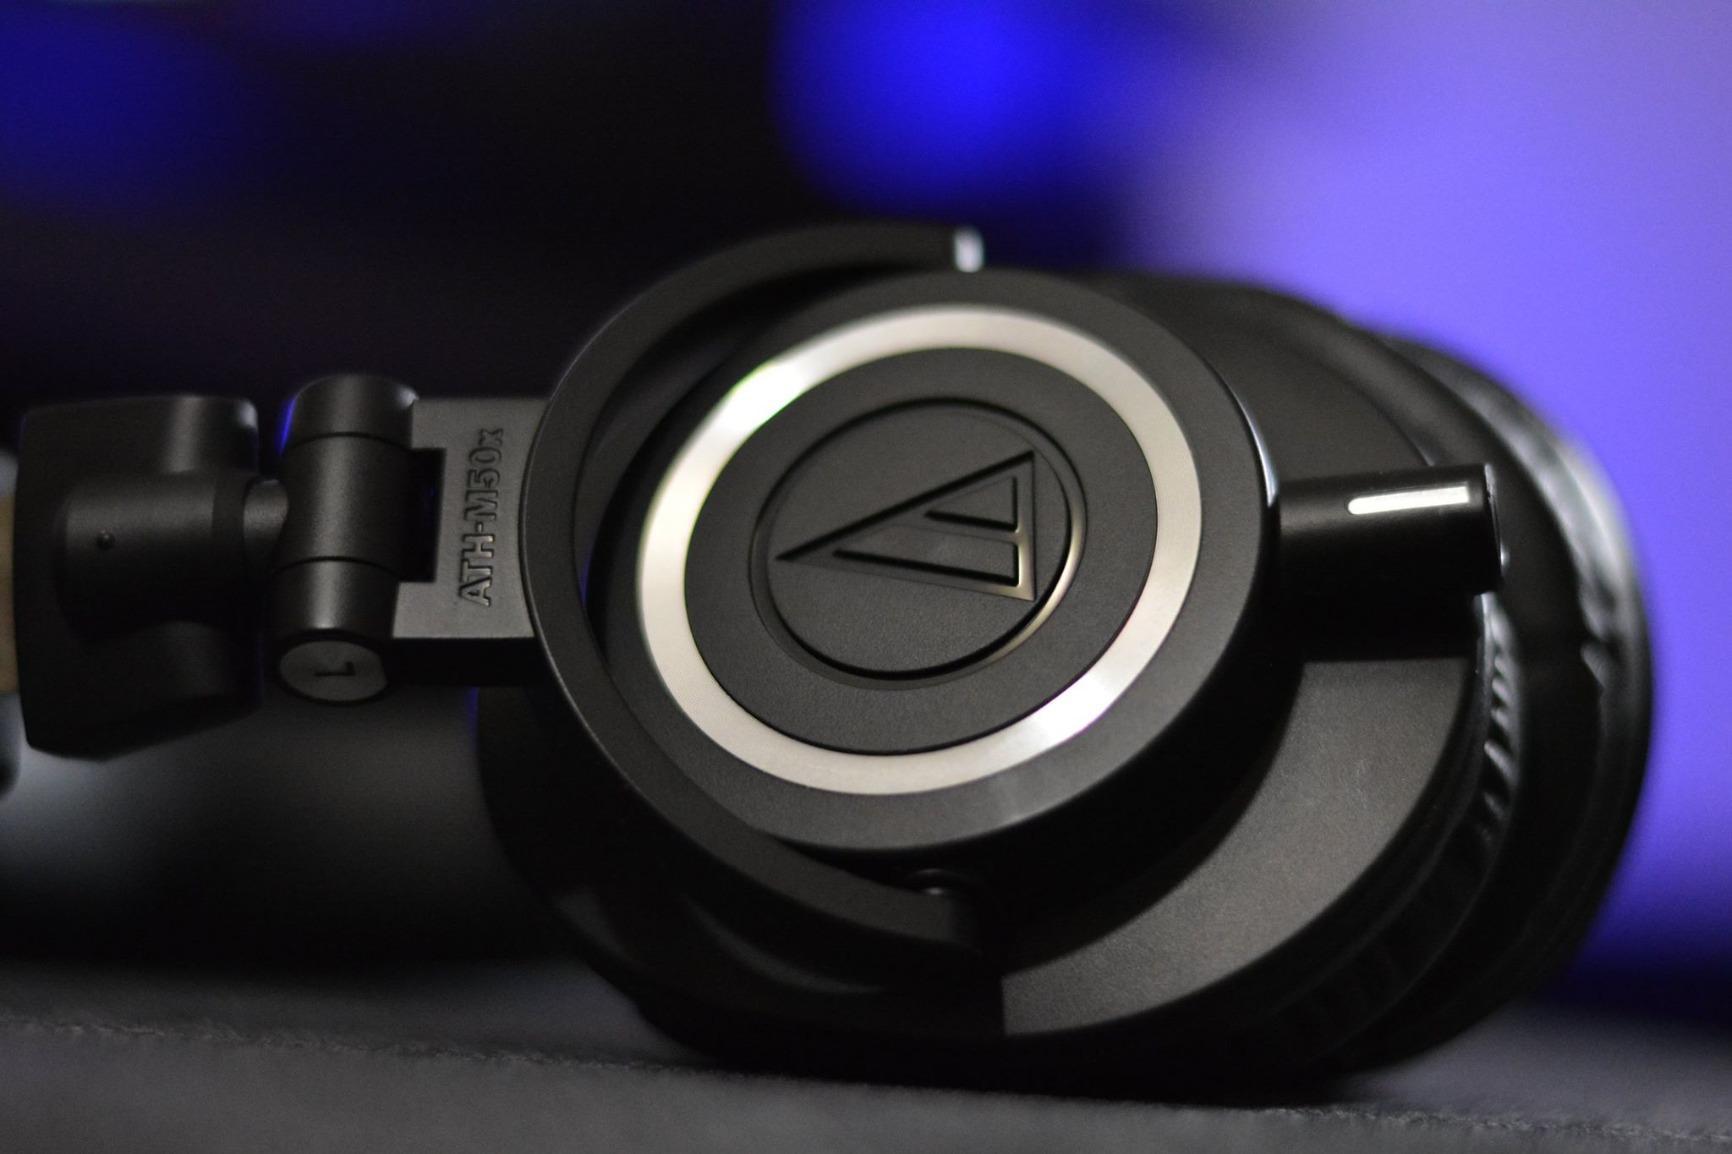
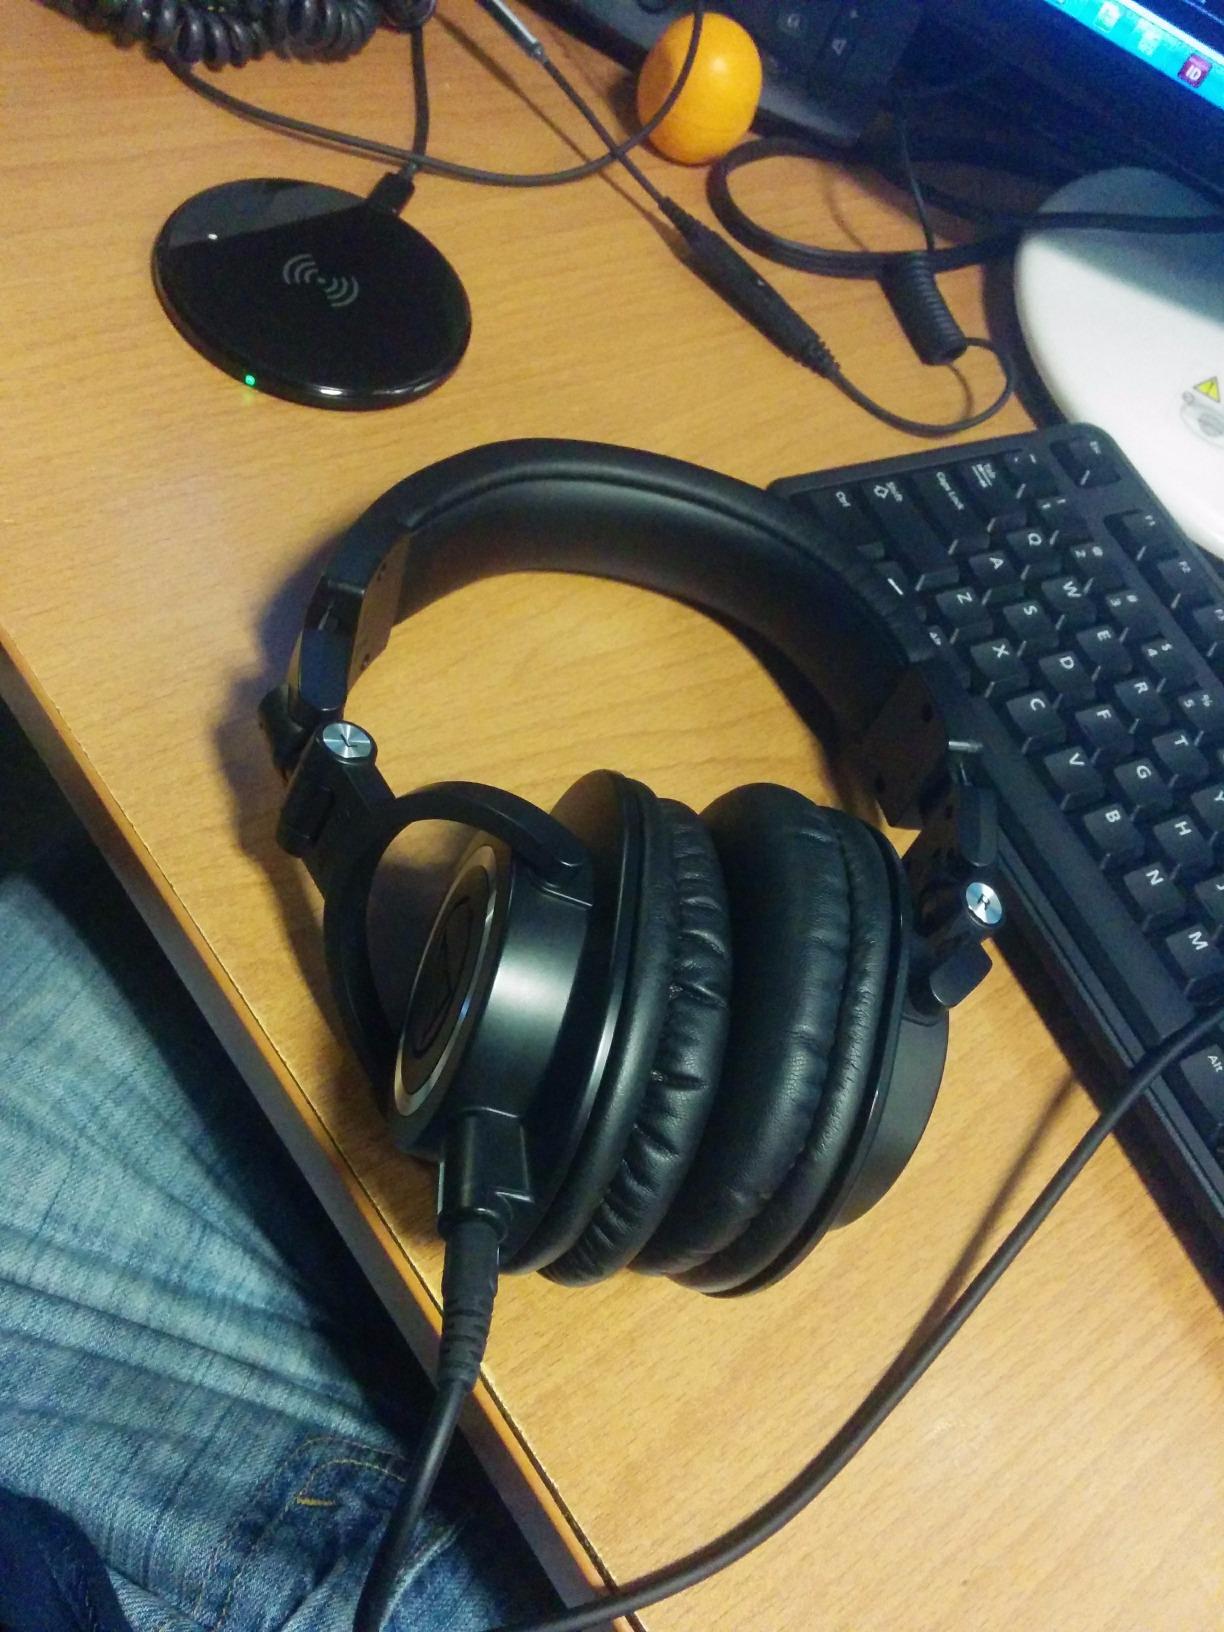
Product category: headphones
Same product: yes